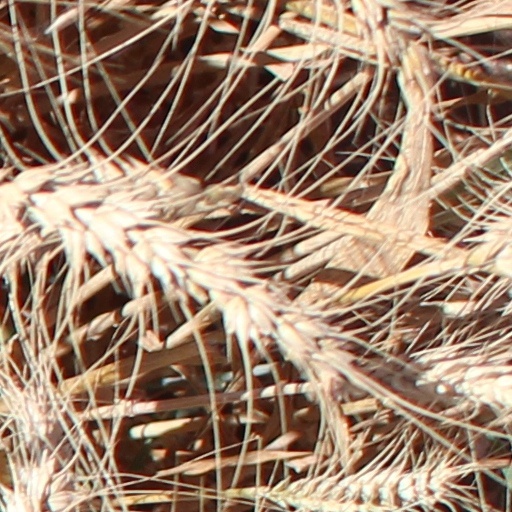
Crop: wheat